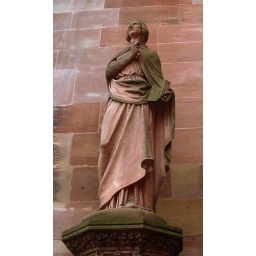
Weathered architectural stones in Strasbourg with green algae/lichen growing on them..